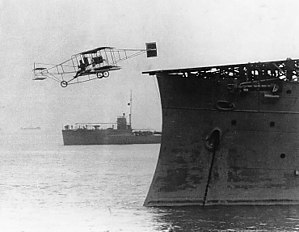
Eugene Ely
Ely takes off fra USS Birmingham, Hampton Roads, Virginia, 14. november, 1910
Eugene Burton Ely var en amerikansk flypioner. Han var den første, som startede og landede et fly på et skib.